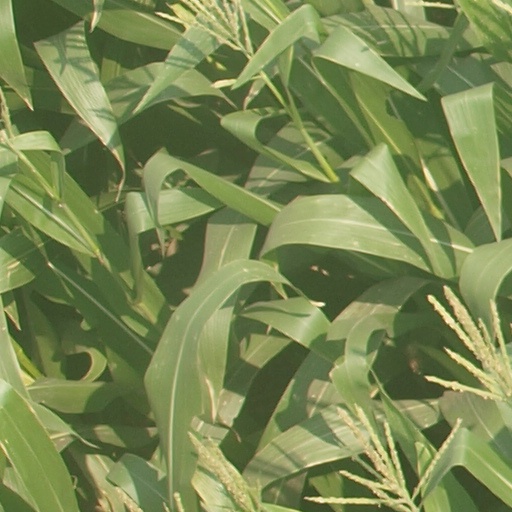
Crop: maize; corn